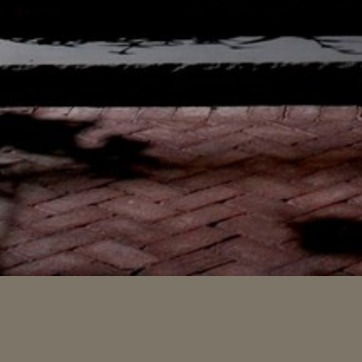
Material: brick